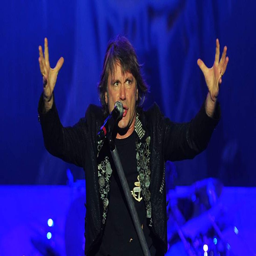
vocalist , performs during a concert